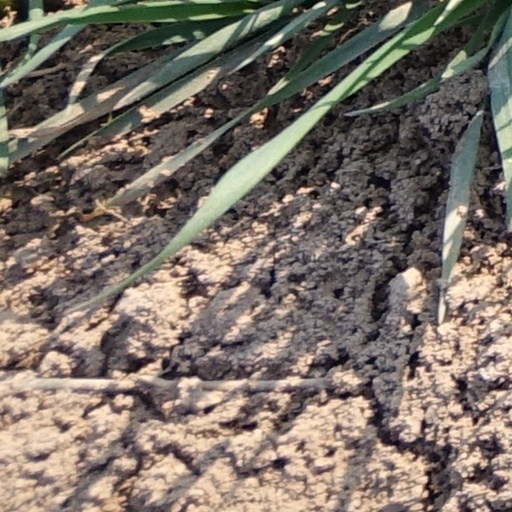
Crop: wheat